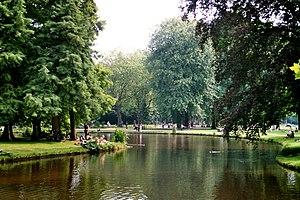
Amsterdam est la capitale des Pays-Bas, bien que le gouvernement ainsi que la plupart des institutions nationales siègent à La Haye. Sur la base des chiffres de l'année 2017, la commune d'Amsterdam compte plus de 850 000 habitants, appelés Amstellodamois, ce qui en fait la commune néerlandaise la plus peuplée. Elle est située au cœur de la région d'Amsterdam, regroupant environ 1 350 000 habitants. L'aire urbaine, qui rassemble plus de 2 400 000 résidents fait elle-même partie d'une conurbation appelée Randstad qui compte 7 100 000 habitants. La ville est la plus grande de Hollande-Septentrionale, mais n'est cependant pas le chef-lieu de la province, ce dernier étant Haarlem, situé à 19 kilomètres à l'ouest d'Amsterdam.